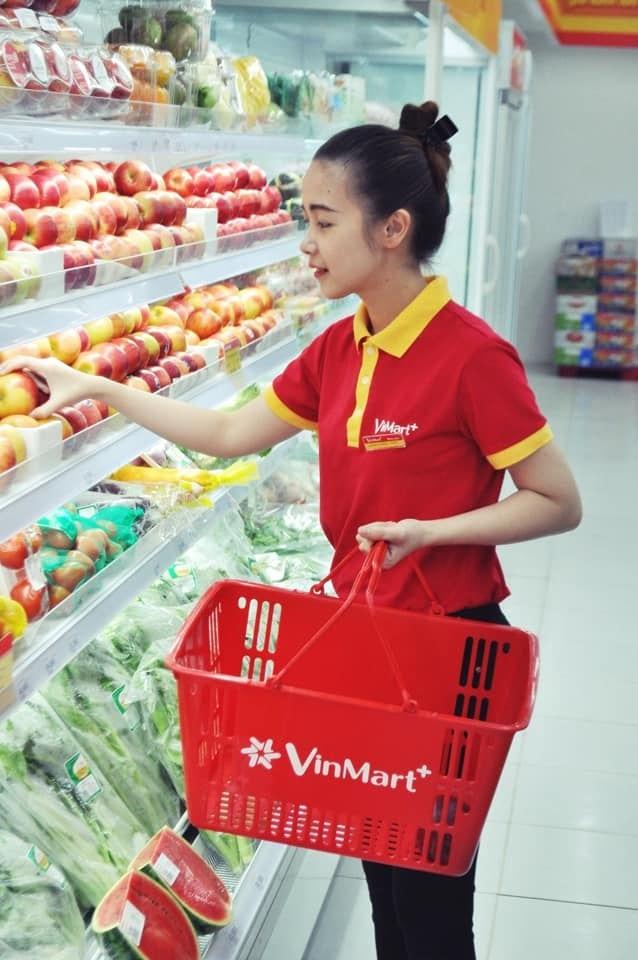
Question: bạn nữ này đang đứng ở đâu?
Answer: ở quầy bán trái cây trong siêu thị